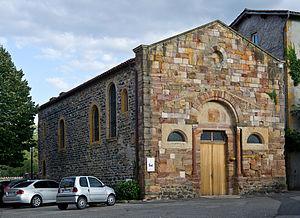
Église Saint-Jean-Baptiste de Sain-Bel, (Inscrit, 1926) This building is indexed in the Base Mérimée, a database of architectural heritage maintained by the French Ministry of Culture,